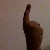
The image shows a hand gesture representing the number 1 in Indian Sign Language.